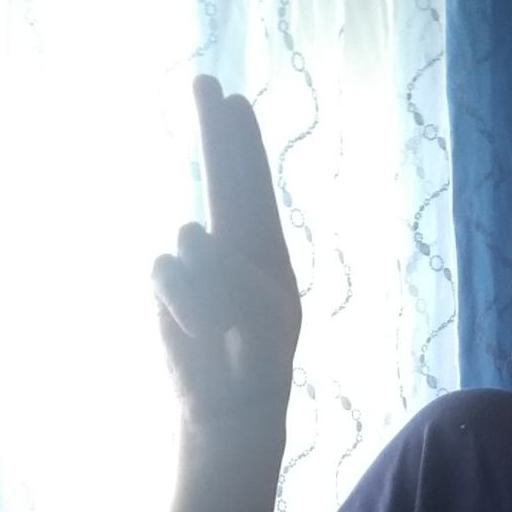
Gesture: two_up